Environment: real
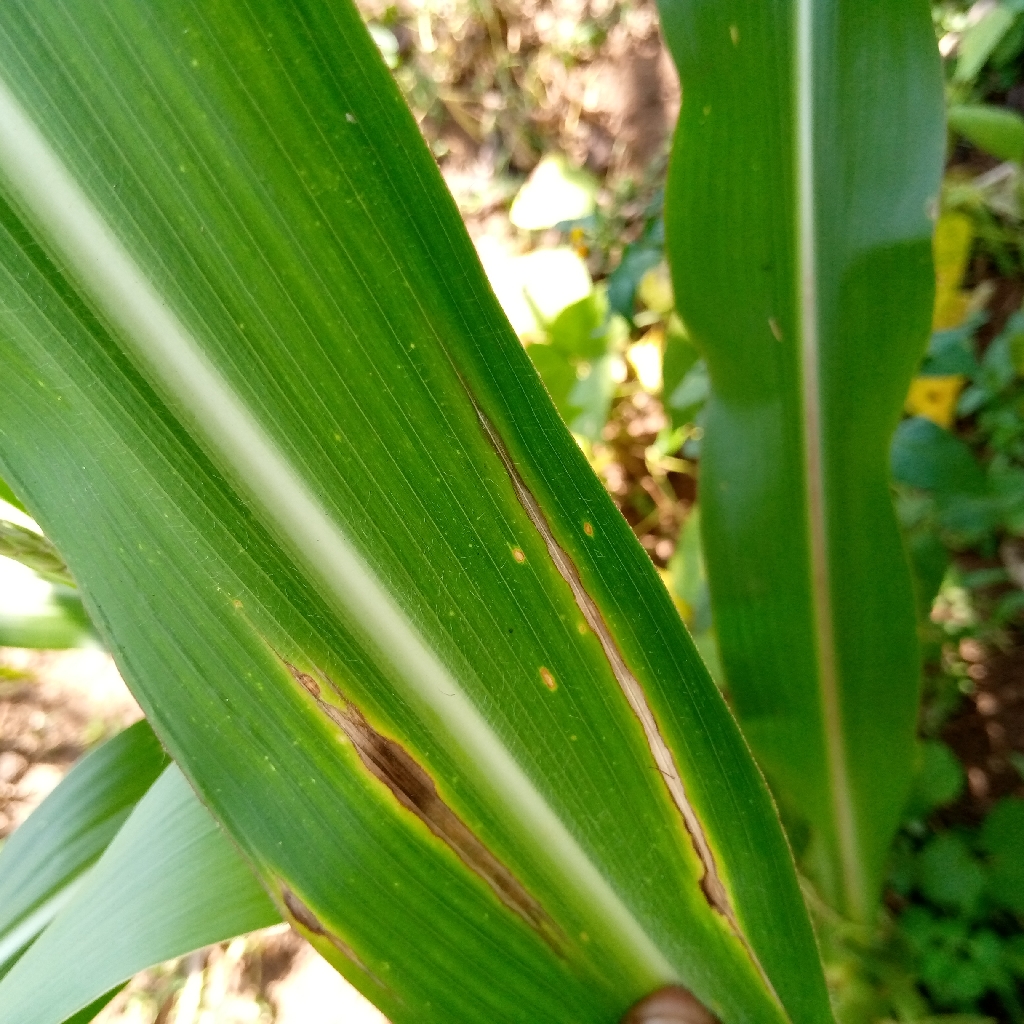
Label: northern_corn_leaf_blight